Zatyshshia

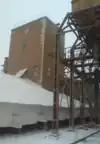
Old elevator (white - 1926, other - 1960-s)

On August 11, 1925, in Zatyshshia took place one of the farewell ceremonies of Grigory Ivanovich Kotovsky, one of the most famous Red military figures of the Civil War. His body was transported by rail from Odesa to the mausoleum at the station Birzula in the MASSR (now Podilsk).